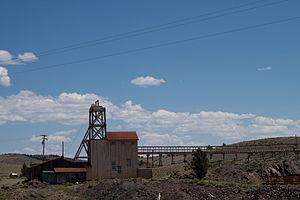
Esther Hobart Morris est la première femme juge de paix aux États-Unis.